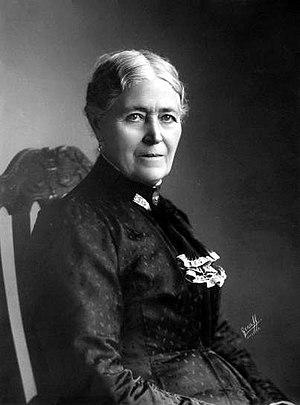
Léonie de Waha, née le 31 mars 1836 à Liège et est morte le 8 juillet 1926 à Tilff, est une pédagogue, militante wallonne et féministe belge.